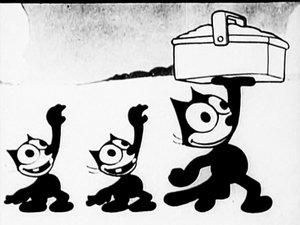
Cette liste de chats de fiction rassemble une liste de personnages de chats présents dans les œuvres de fiction. Il peut s'agir de chats « célèbres » dans la mesure où :